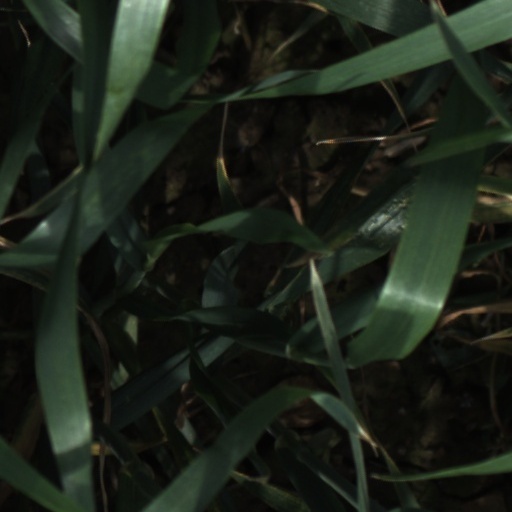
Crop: wheat